Podolska Cavalry Brigade

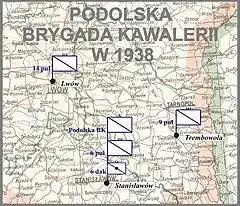
Podolska BK w 1938

Originally, the Brigade, under Colonel Leon Strzelecki, was part of Łódź Army, but after a change of Plan West, it was transferred to the Poznań Army. On September 1, 1939, it unloaded from trains in the operational area of the Army, but during the first week of the war, it was not engaged in combat. On September 8, it covered right wing of the Polish forces, during the Battle of the Bzura. Together with Polish 25th Infantry Division, it created offensive force of the Poznań Army, fighting German 221 I.D. of General Johann Pflugbeil.